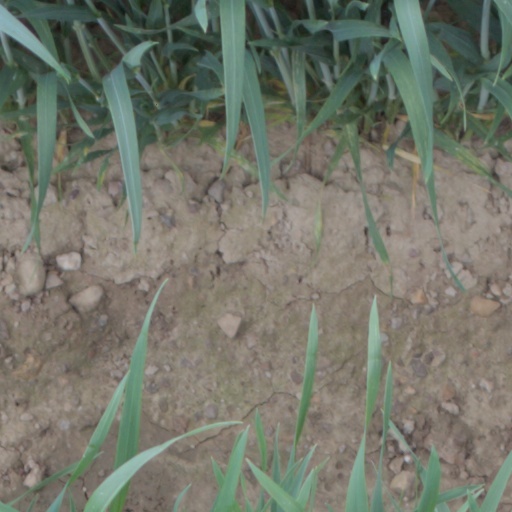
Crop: wheat